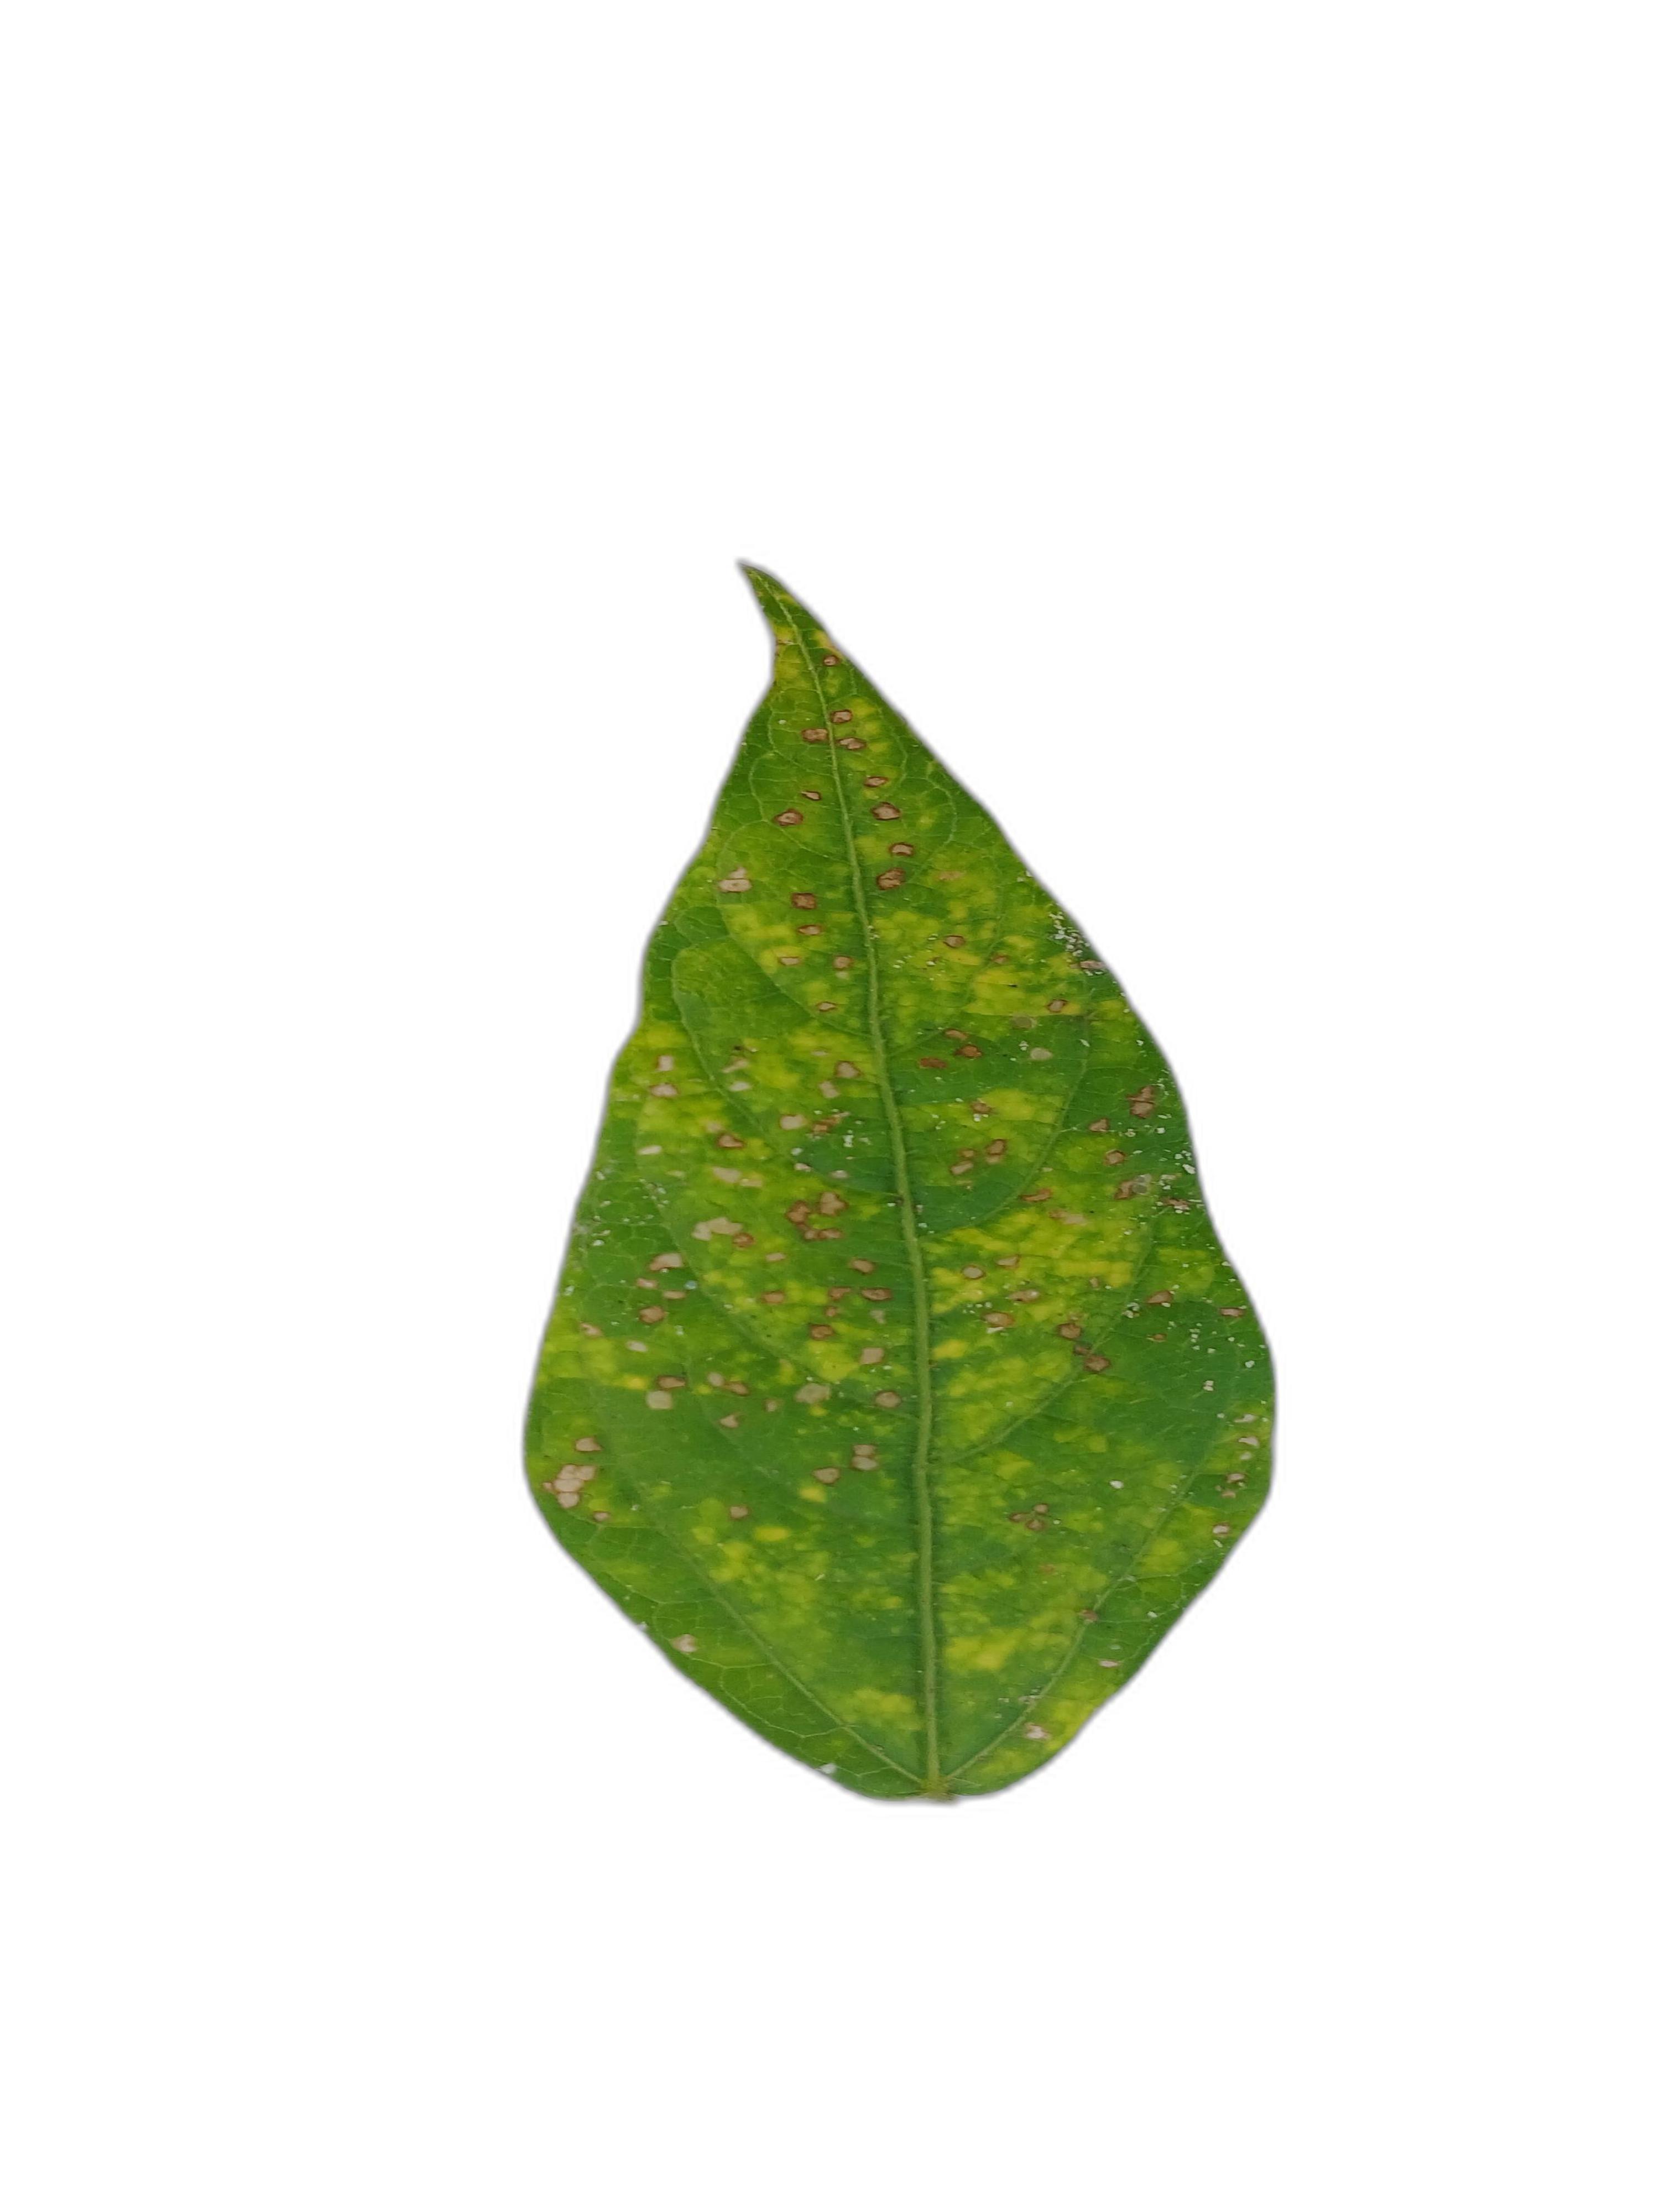
Label: Yellow Mosaic